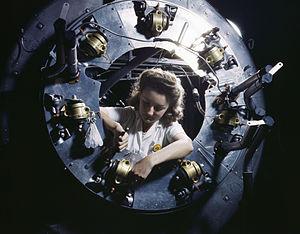
Annoncé par un discours du président des États-Unis Franklin D. Roosevelt le 6 janvier 1942, le Victory Program est un plan d'économie de guerre destiné à permettre à l'économie américaine de devenir « l'arsenal des Alliés » durant la Seconde Guerre mondiale en produisant des quantités croissantes de matériel de guerre. Roosevelt confie à son ministre de la Guerre Henry Stimson le soin de le concrétiser.
L’histoire des femmes est une branche de l'histoire consacrée à l'étude des femmes en tant que groupe social, apparue dans les années 1970 et étroitement liée aux luttes féministes. De nombreux auteurs constatent en effet l'absence d'« historicité » des études sur les femmes. Ce qu'ils analysent comme un processus de déshistoricisation est un phénomène qui tente de nier tout processus historique influençant la condition féminine et qui s'appuie pour cela sur des invariants réels et historiques. L'histoire des femmes devrait donc s'appuyer sur ce que Pierre Bourdieu appelle une « reconstitution de l'histoire du travail historique de déshistoricisation ». L'historiographie de l’histoire des femmes est, quant à elle, l’étude de la place de la femme dans l'Histoire. Les femmes y sont étudiées dans leur rapports aux hommes, à la famille, à la société, etc. ainsi que l’évolution de ces rapports.